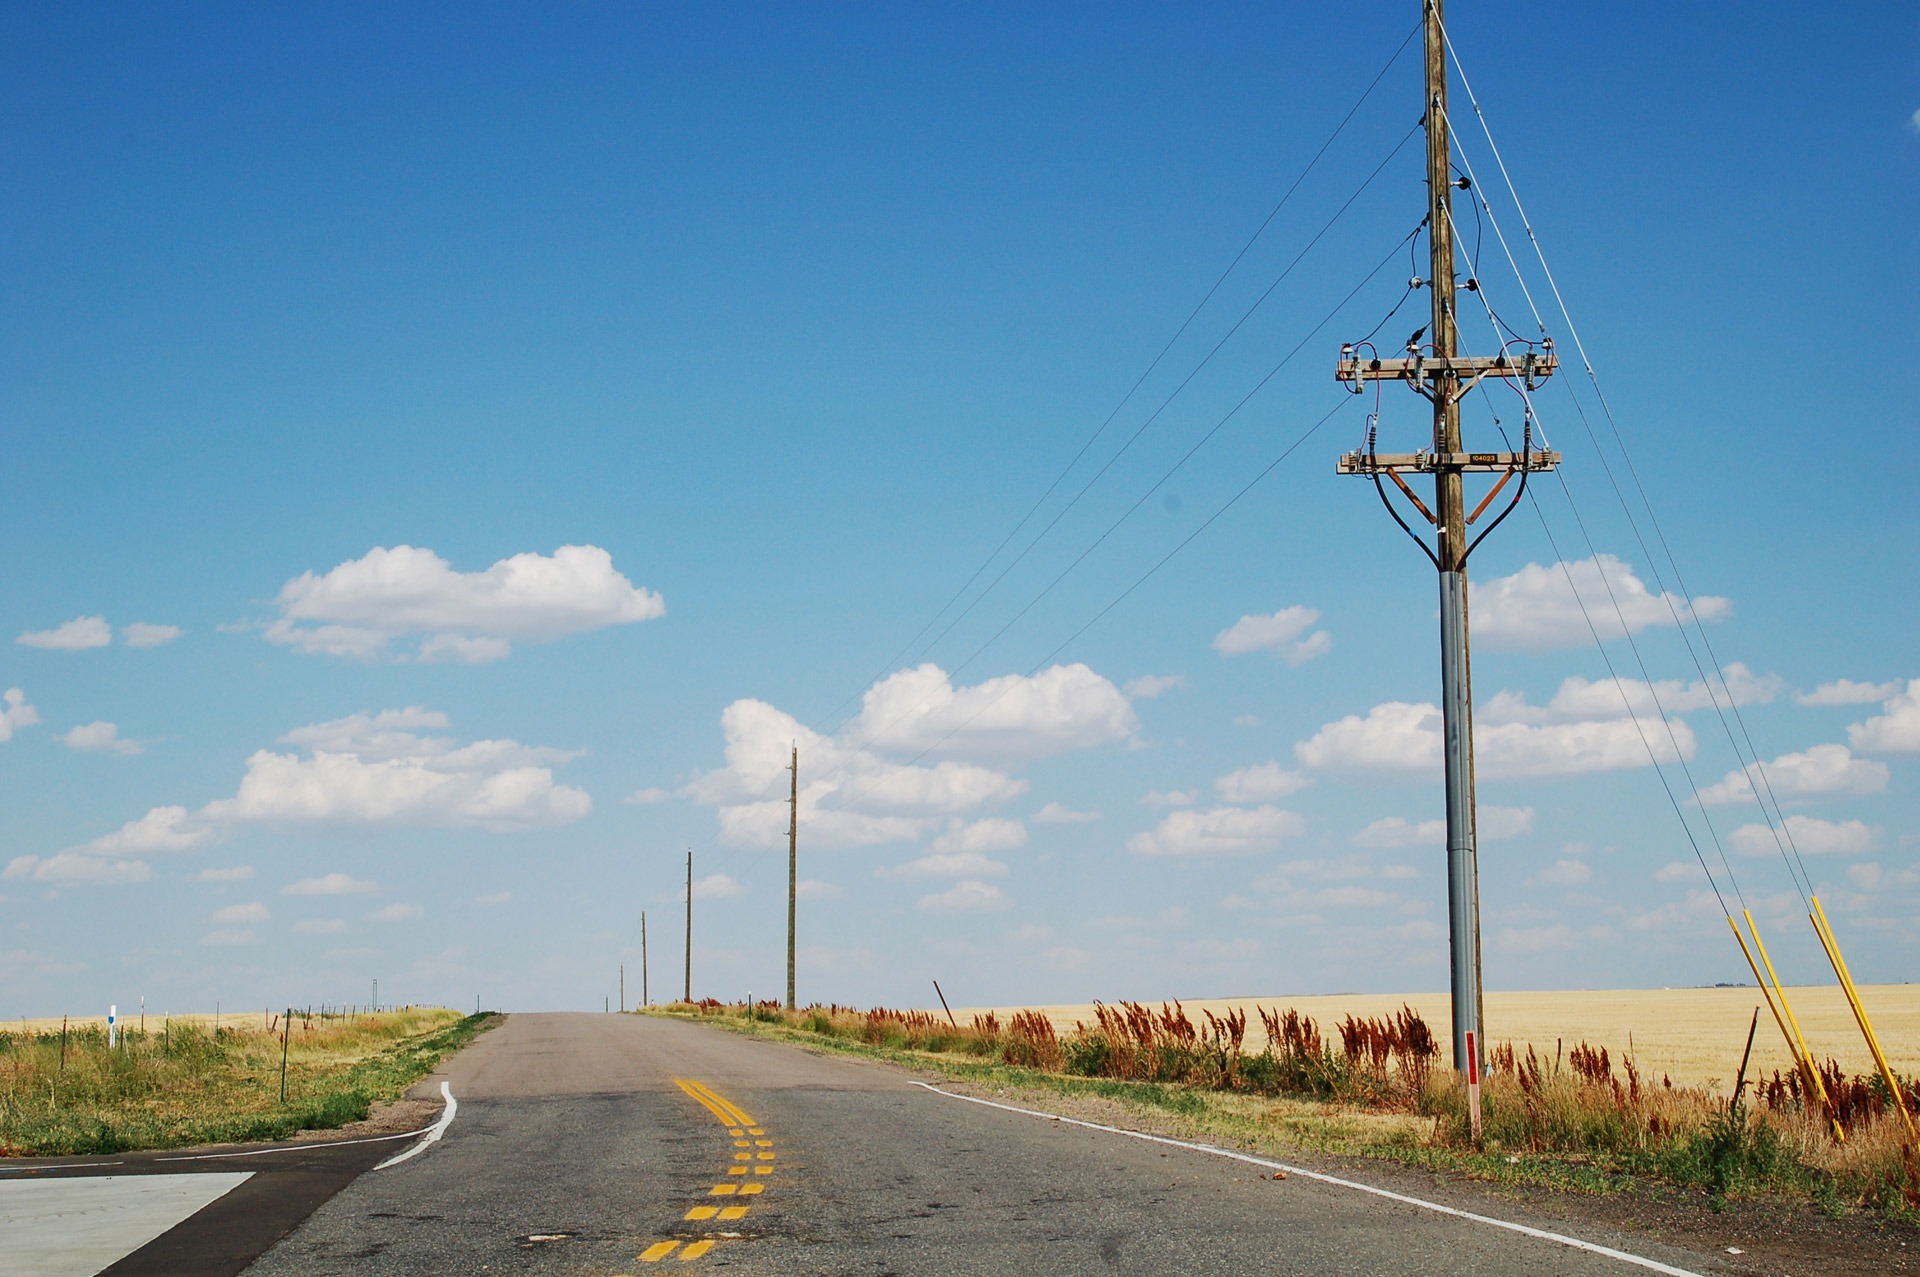
mobile, horizon, sky, technology, road, highway, wind, line, tower, mast, communication, business, street light, electricity, energy, infrastructure, wind farm, network, development, global, innovation, transmission tower, connections, outdoor structure, overhead power line, telephone lines